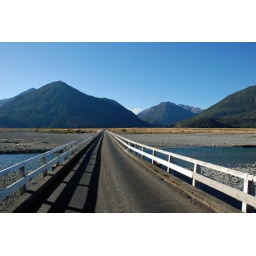
bridge over waimakariri river at arthur's pass